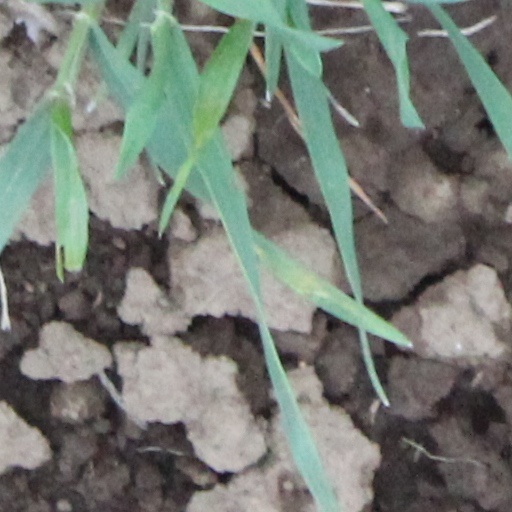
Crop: wheat